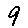
Label: 9